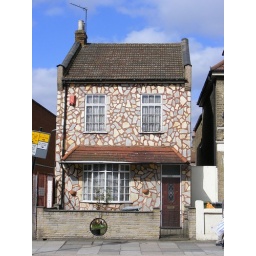
Notice the bulls eye glass in the modern windows, . The wall is particuarly nice, inspired by Barbara Hepworth, possibly.